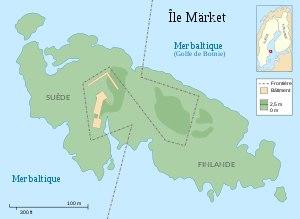
Märket, en suédois [ˈmærkə], littéralement « la marque », est une petite île de la mer Baltique partagée entre la Finlande et la Suède. Rocheuse, dénudée et n'abritant qu'un phare automatisé, elle est incluse dans un vaste site Ramsar, l'archipel de Signilskär-Märket, grâce aux très nombreux oiseaux marins et phoques qui y vivent.
Åland est une province historique de Finlande et la seule entité territoriale de ce pays à jouir d'un statut d'autonomie gouvernementale. Elle est constituée de l'archipel du même nom comprenant environ 6 500 îles situées entre la Finlande et la Suède, à l'extrémité sud du golfe de Botnie. D'une superficie totale de 1 582,71 km², l'archipel compte 80 îles habitées et une population de 29 914 habitants en 2020. L'archipel est relié à la Finlande par une chaîne d'îlots alors que le golfe de Botnie le sépare plus nettement de la Suède.